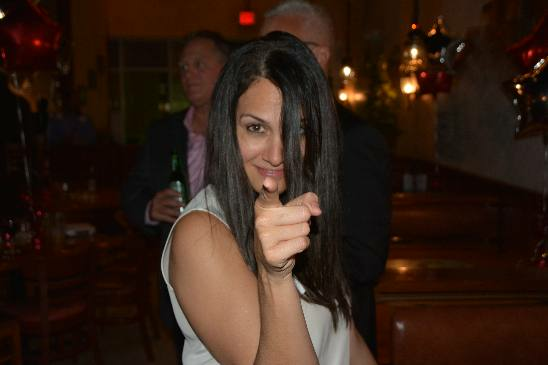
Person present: Yes